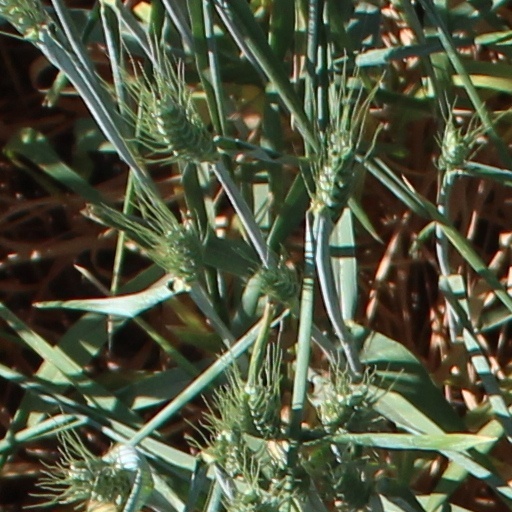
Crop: wheat